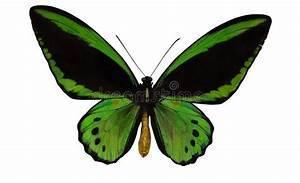
butterfly